Black-legged kittiwake

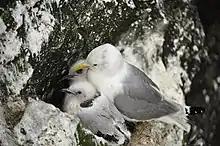
Adult and chicks

Kittiwakes are single-brooded, meaning that the pair will only reproduce once per year. Egg formation within the female usually takes around 15 days and normal egg clutch size ranges from one to two sub-elliptical eggs, though three eggs clutches are not impossible. The female will lay eggs on alternate days. The egg colour is variable, ranging from white, brownish to turquoise with dark brown speckles. Once the eggs are laid, the parents will take turns and incubate their clutch for an average period of 27 days. In case of egg loss, the female might relay another egg within 15 days after the loss.